Geelong

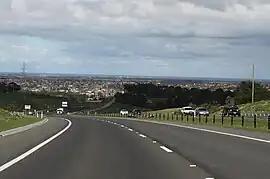
The Geelong Ring Road, looking south towards suburban Waurn Ponds, 2009

The Eastern Beach foreshore and nearby Eastern Gardens regularly host internationally televised triathlons, and annual sports car and racing car events such as the Geelong Speed Trials.